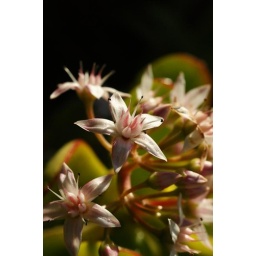
one of the few plants in my garden with flowers at the moment